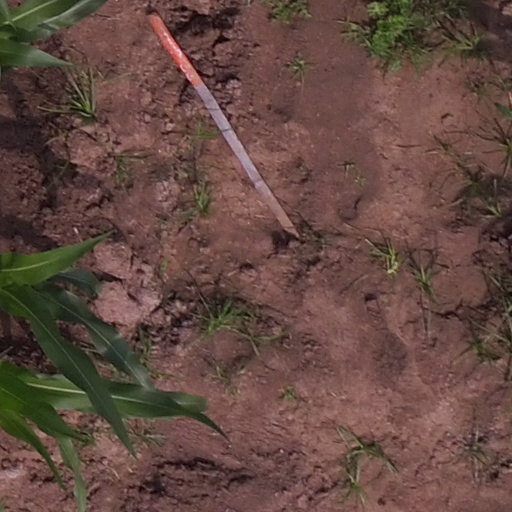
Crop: maize; corn